Lifeboats of the Titanic

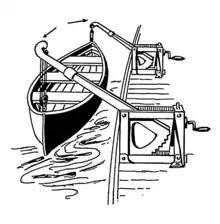
Boat suspended from Welin Quadrant davits

The main lifeboats and cutters were built by Harland and Wolff at Queen's Island, Belfast, at the same time that "Titanic" and her sister ship were constructed. They were designed for maximum seaworthiness, with a double-ended design (effectively having two bows). This reduced the risk that they would be flooded by a following sea (i.e., having waves breaking over the stern). If a lifeboat had to be beached, the design would also resist the incoming surf. Another safety feature consisted of airtight copper tanks within the boats' sides to provide extra buoyancy.